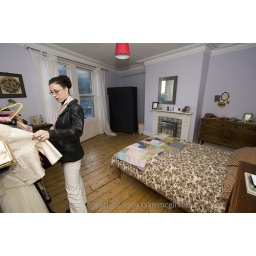
A woman looks through a rack of clothes in a bedroom. 12/11/2007 Logo on laptop digitally removed.